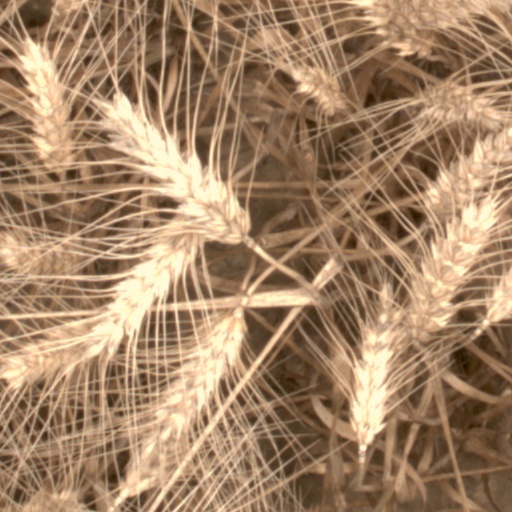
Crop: wheat